Siedlec Desert

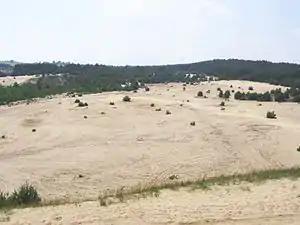
The Siedlec Desert in 2005 - the tracks from motor sports are visible in this picture

The area has been used in motor sports to allow racing in desert-style conditions. An annual festival held by local villagers involves dressing up as bedouins.